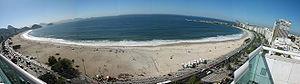
La plage de Copacabana vue du 13e étage de l'hôtel Pestana. Plage de Copacabana vue de la piscine de l'hôtel Pestana.